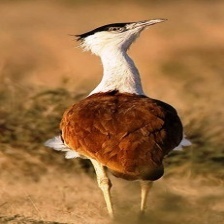
Species: INDIAN BUSTARD
Scientific name: ARDEOTIS NIGRICEPS